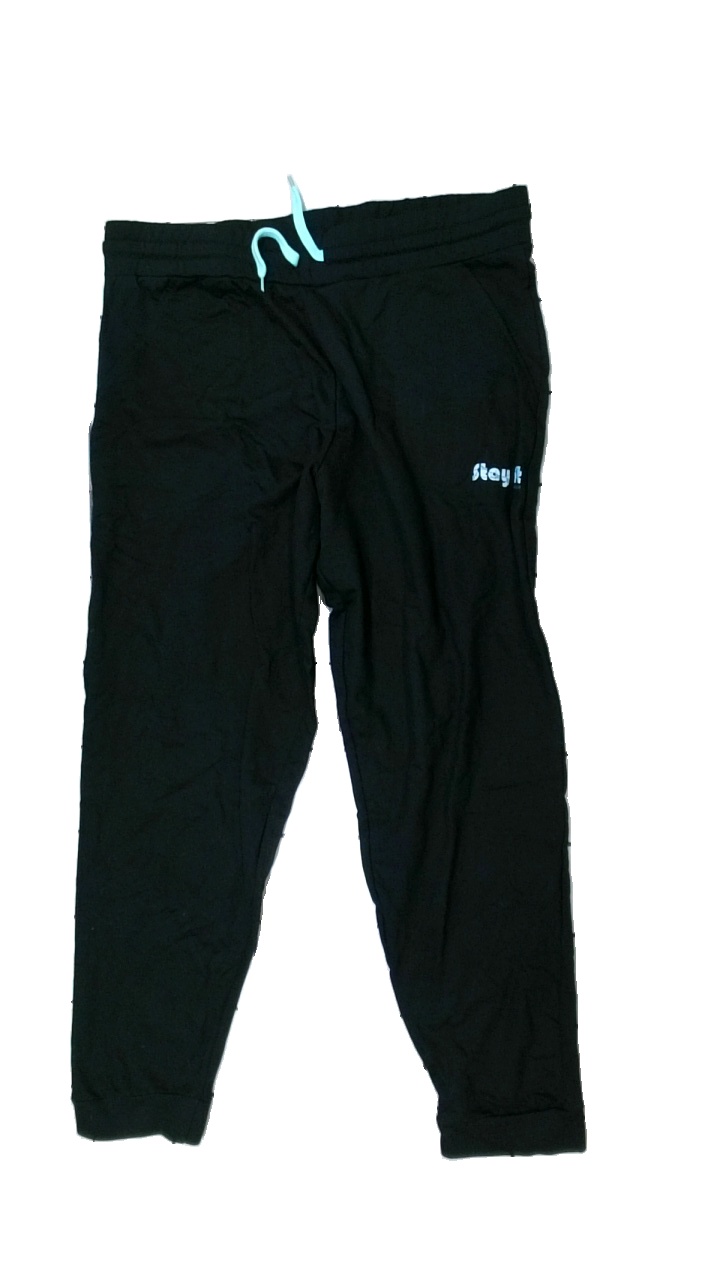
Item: Trousers (Men)
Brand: Blwr
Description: svarta mjukisbyxor med logga fram, luddiga
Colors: Blue, Black
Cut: Regular
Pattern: Logo print
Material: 100% cotton
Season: All
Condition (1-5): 4
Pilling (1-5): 5
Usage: Reuse
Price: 50-100